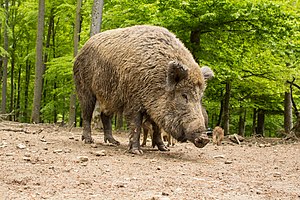
Vildsvin
Et voksent vildsvin
Vildsvinet er et parrettået hovdyr som tilhører svinefamilien. Arten regnes som tamsvinets vilde forfader. Vildsvinet er altædende og meget tilpasningsdygtigt. I Mellemeuropa stiger bestanden i øjeblikket, især på grund af øget dyrkning af majs, og vildsvinet indvandrer i stigende grad til beboede områder.